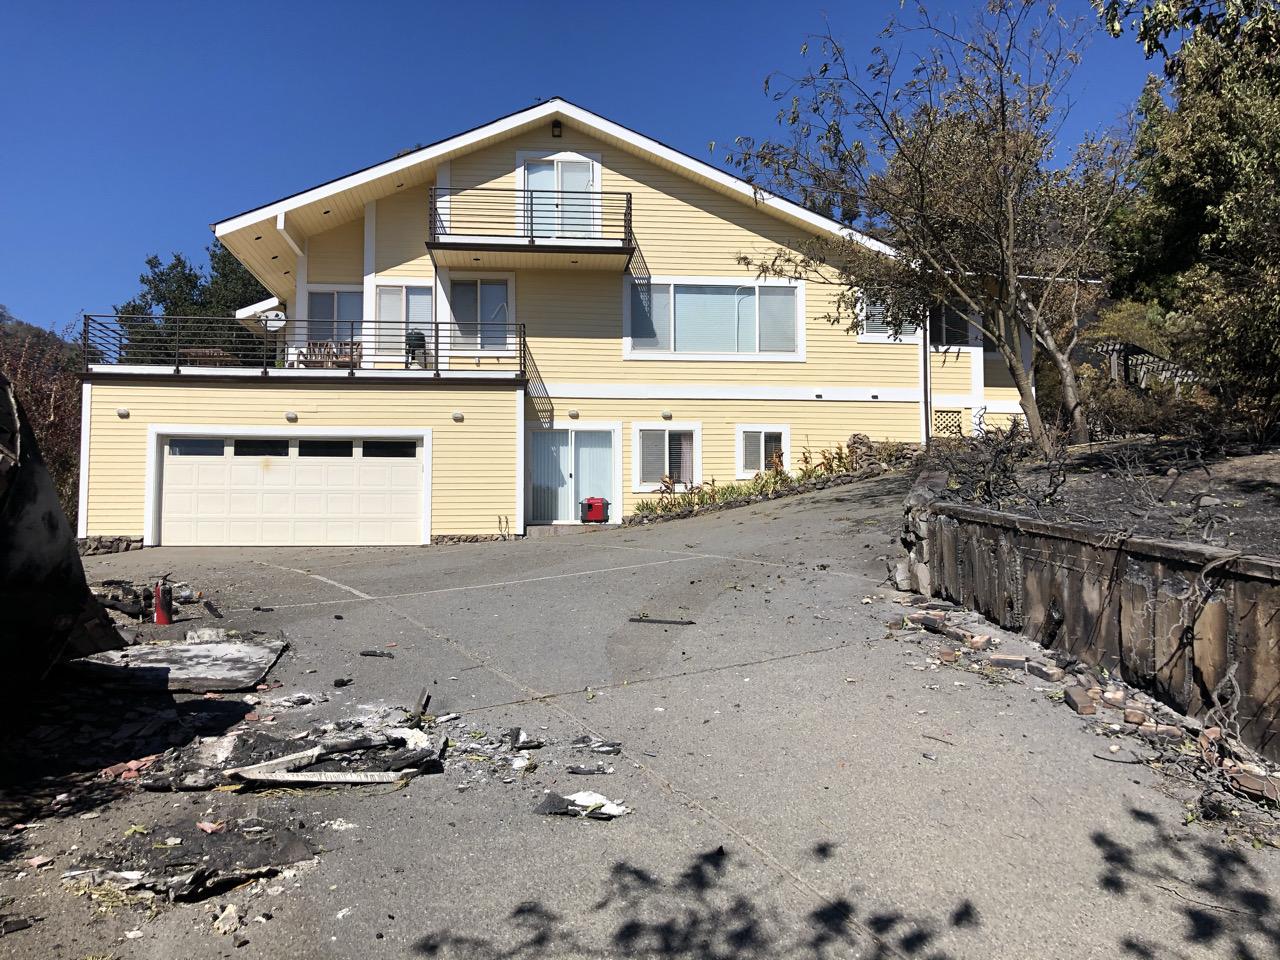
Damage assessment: affected